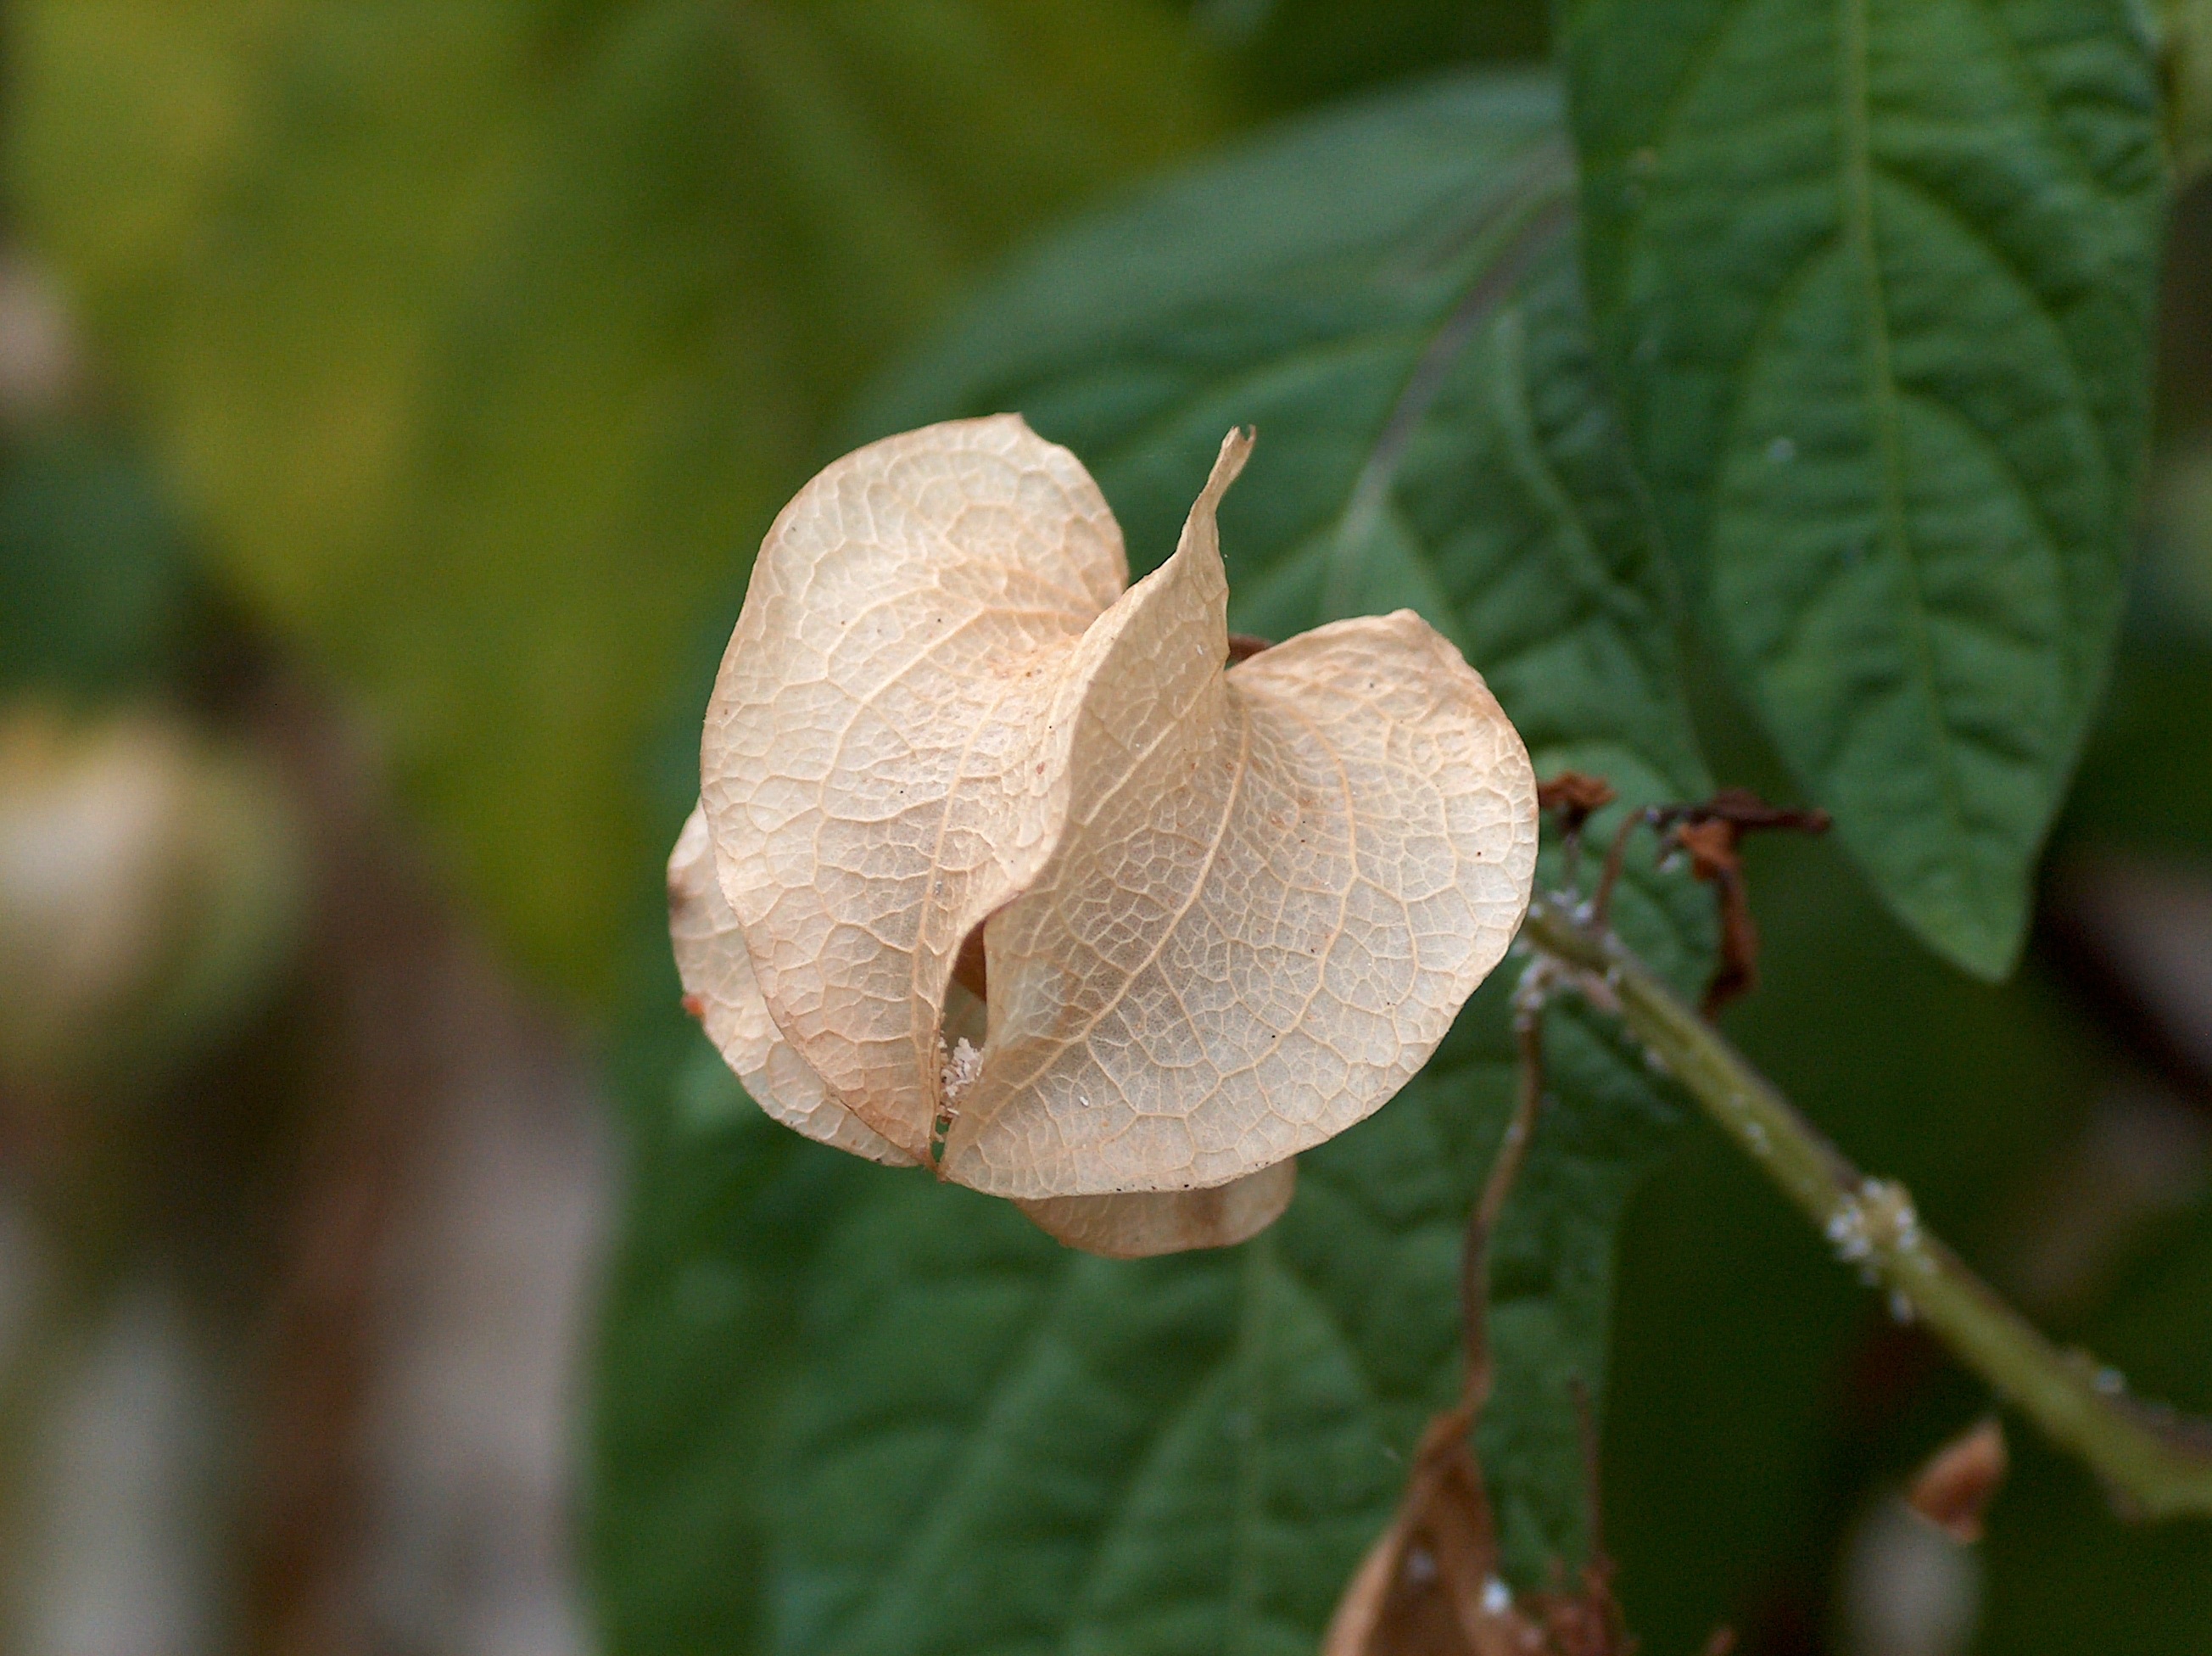
tree, nature, branch, blossom, plant, leaf, flower, petal, rose, green, produce, macro, botany, flora, wildflower, close up, shrub, bud, macro photography, flowering plant, rose family, plant stem, land plant